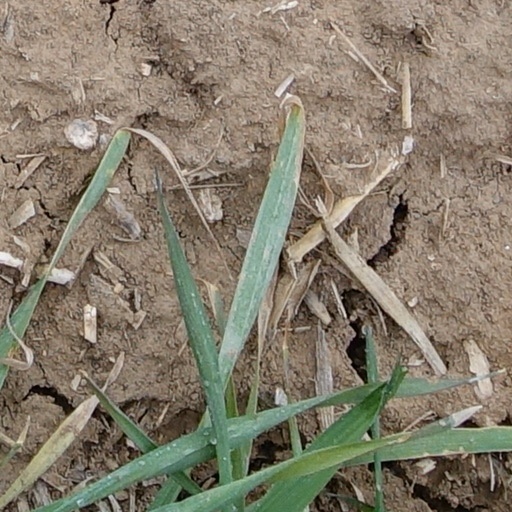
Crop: wheat